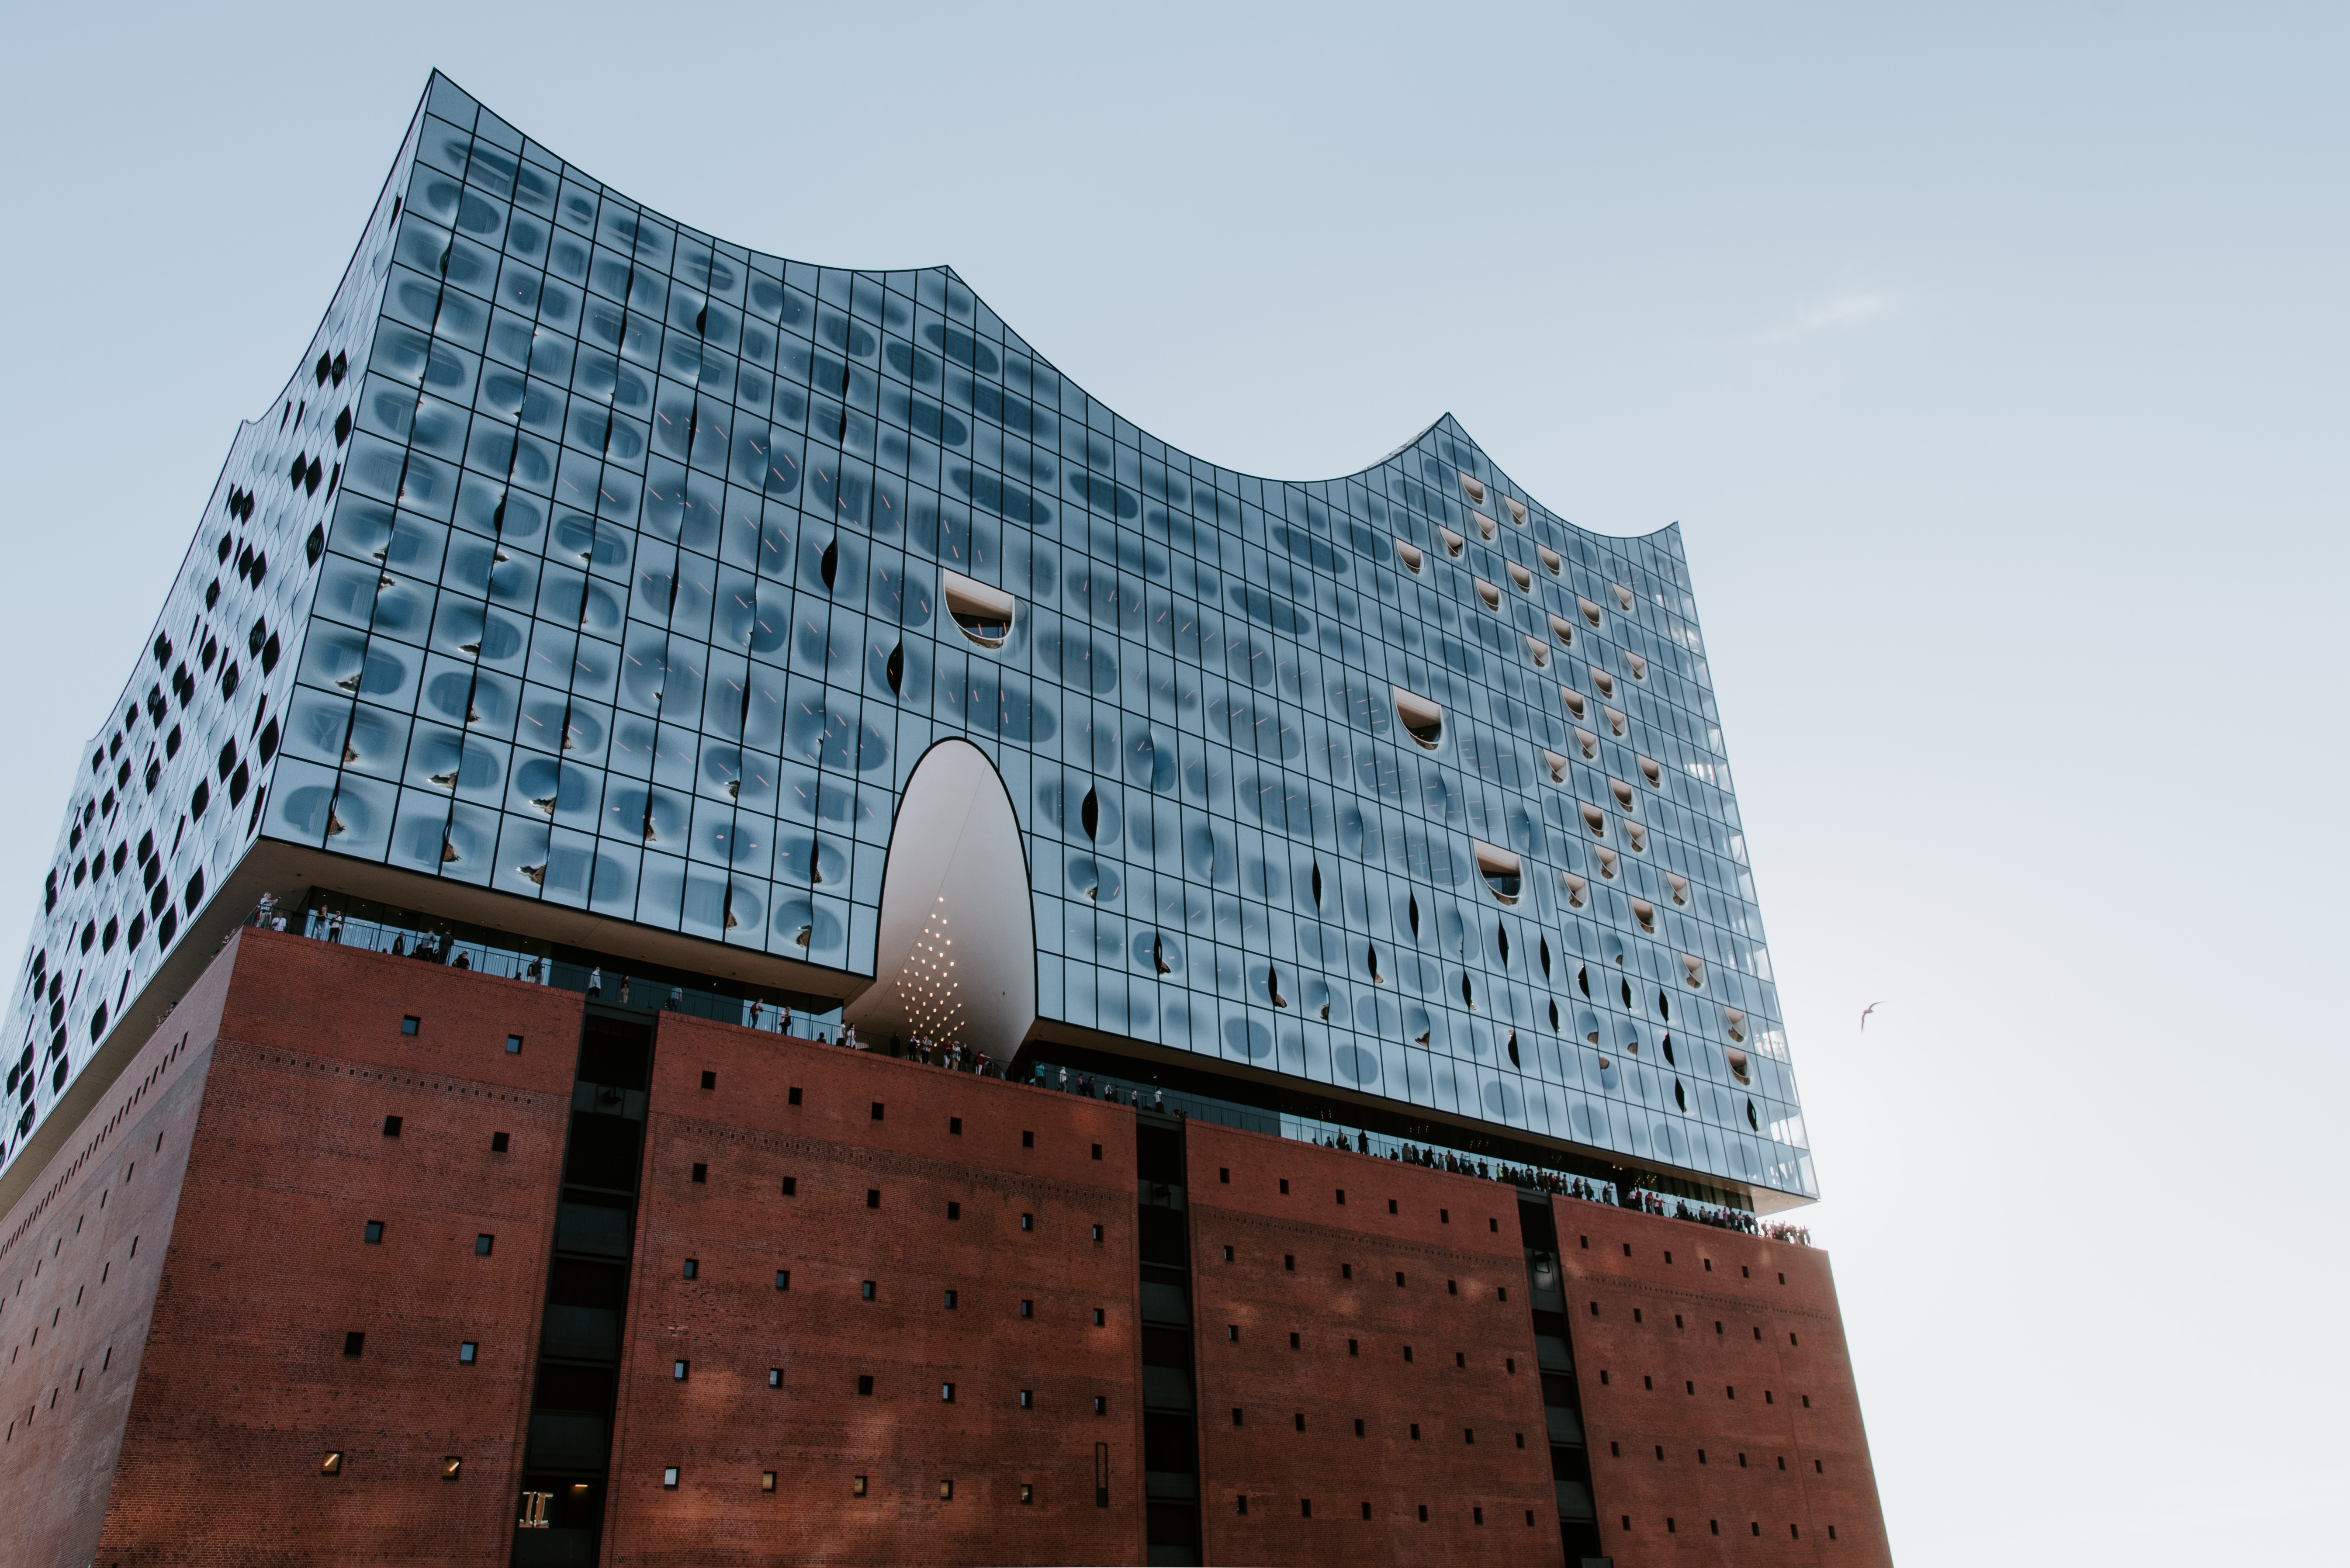
building, sky, landmark, architecture, daytime, skyscraper, roof, facade, tower block, tower, daylighting, elevation